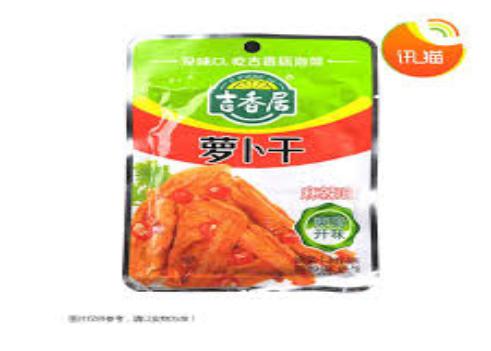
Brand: jixiangju
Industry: Food